Maharaja Krishnakumarsinhji Bhavnagar University

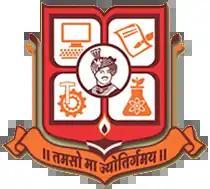

Maharaja Krishnakumarsinhji Bhavnagar University, formerly Bhavnagar University or MKBU is a state university located in Bhavnagar city in the state of Gujarat in India. The university provides teaching and research programs in Arts, Commerce, Science, Medicine, Management, Rural Studies and Law Faculties.